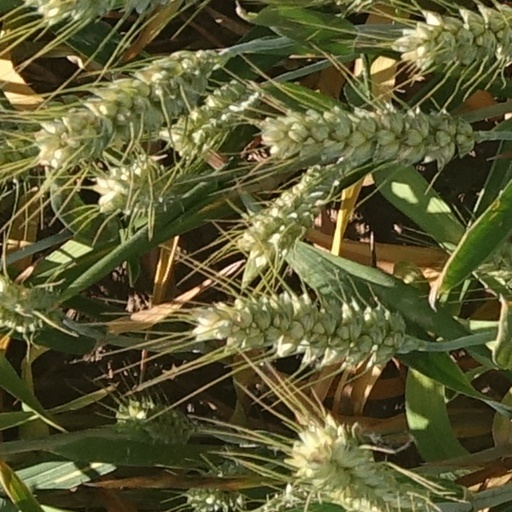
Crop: wheat